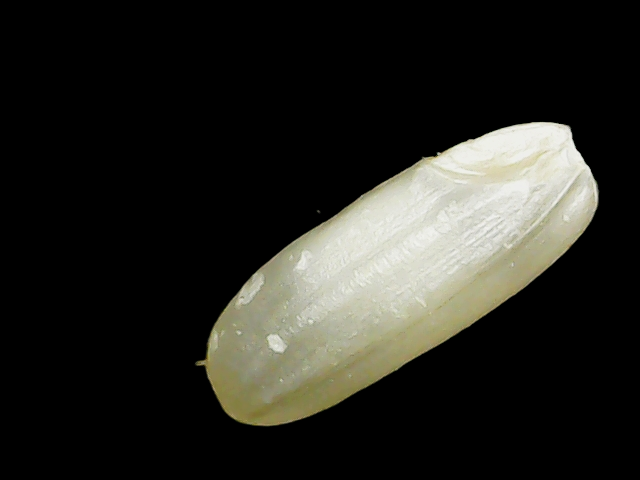
Rice variety: Binadhan23